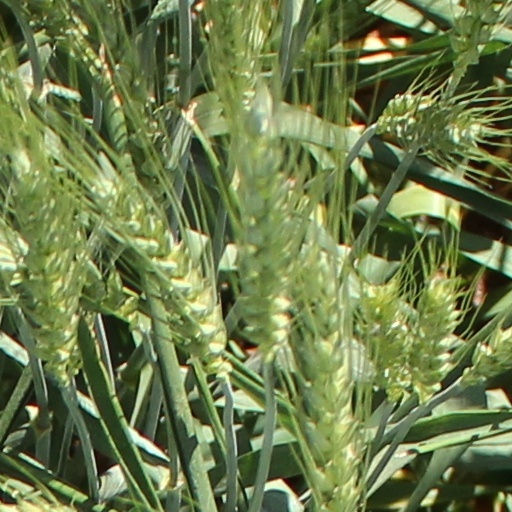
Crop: wheat